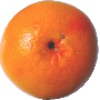
Label: pink_grapefruit